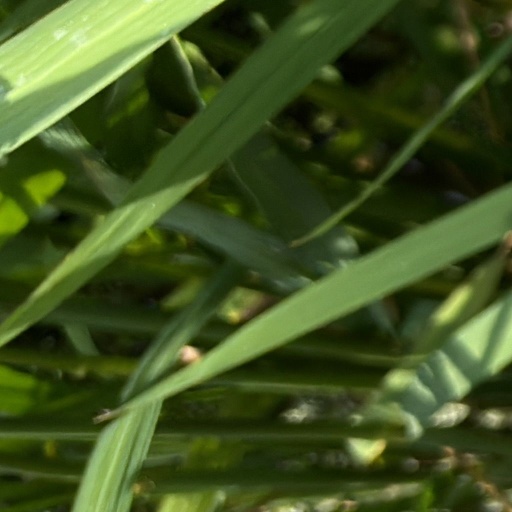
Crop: rice